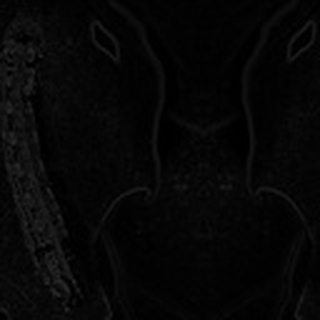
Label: cotton_army_worm